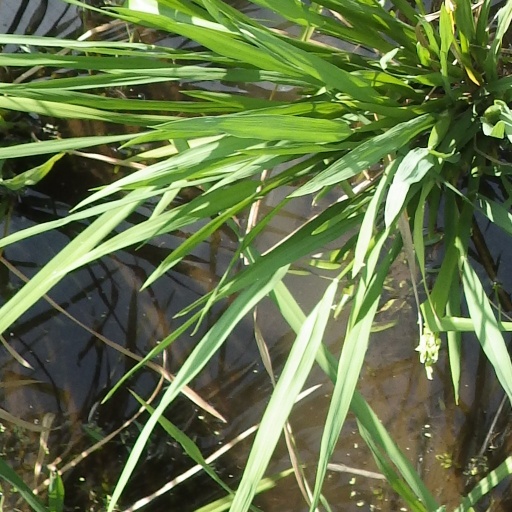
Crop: rice